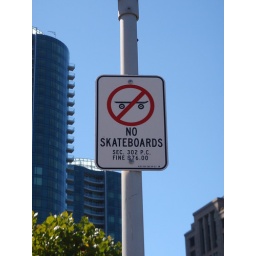
No Skateboards sign in San Francisco with nice building behind it.